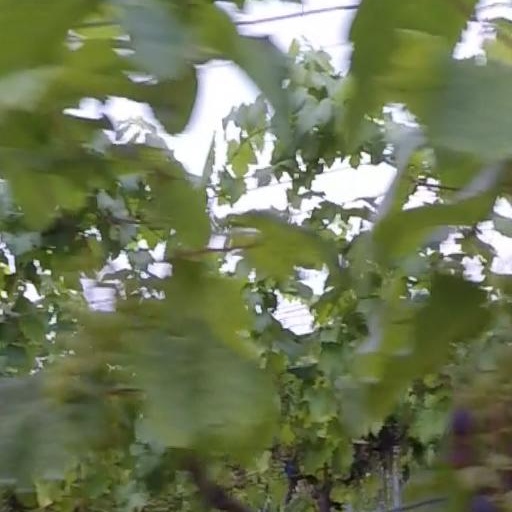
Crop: grape